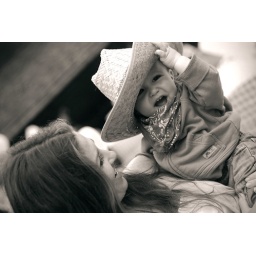
Baby in hat in black and white